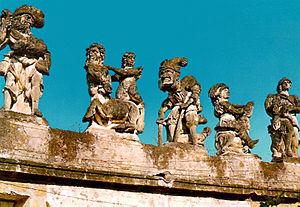
La Villa Palagonia est l'une des demeures les plus célèbres d'Italie. Située dans la ville de Bagheria, à 15 km de Palerme, en Sicile, la villa elle-même, édifiée à partir de 1705 sur les plans de l'architecte Tommaso Napoli, est l'un des tout premiers exemples du baroque sicilien. Toutefois, sa notoriété auprès du public lui vient principalement des statues de monstres à figure humaine qui ornent son jardin et lui valent le surnom de « Villa des Monstres ».
Baarìa est un film de Giuseppe Tornatore sorti en 2009. Coproduction franco-italienne, il ouvre la Mostra de Venise en septembre 2009.